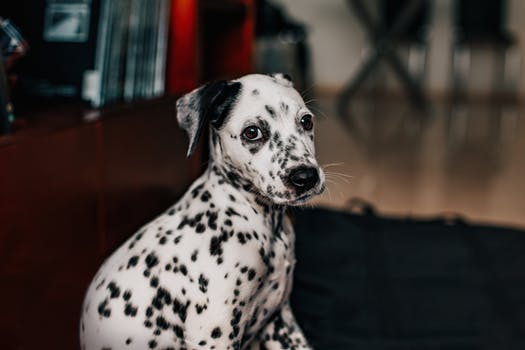
Label: No Watermark